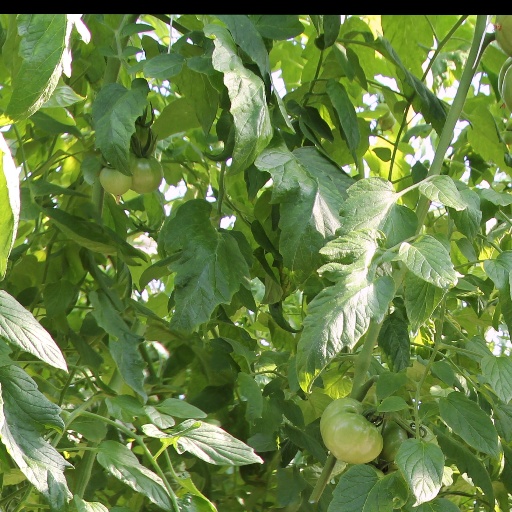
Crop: tomato